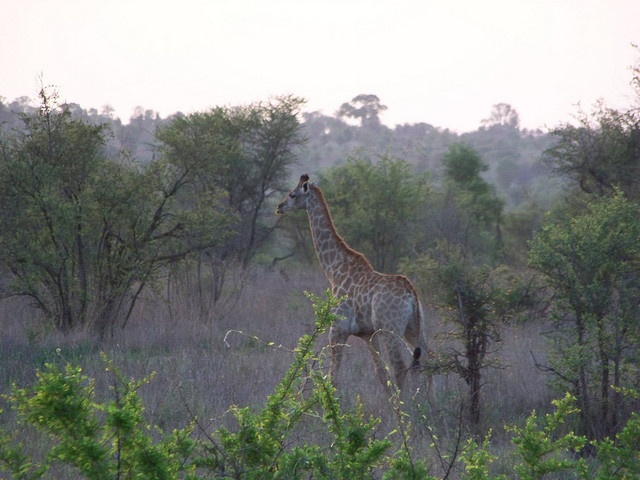
A giraffe is standing among some trees in a field.
A giraffe is walking through a green forest.
A giraffe standing in an outdoor area that has various trees, bushes and plants near it.
A giraffe standing in the middle of a grassy area and lots of trees.
a very large giraffe that is walking in the woods